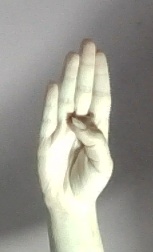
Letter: kaaf